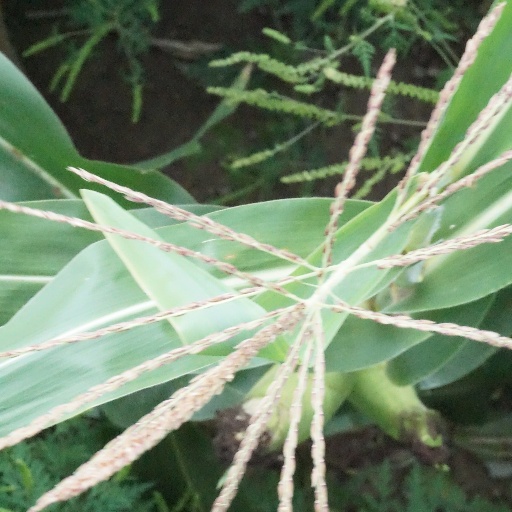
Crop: maize; corn